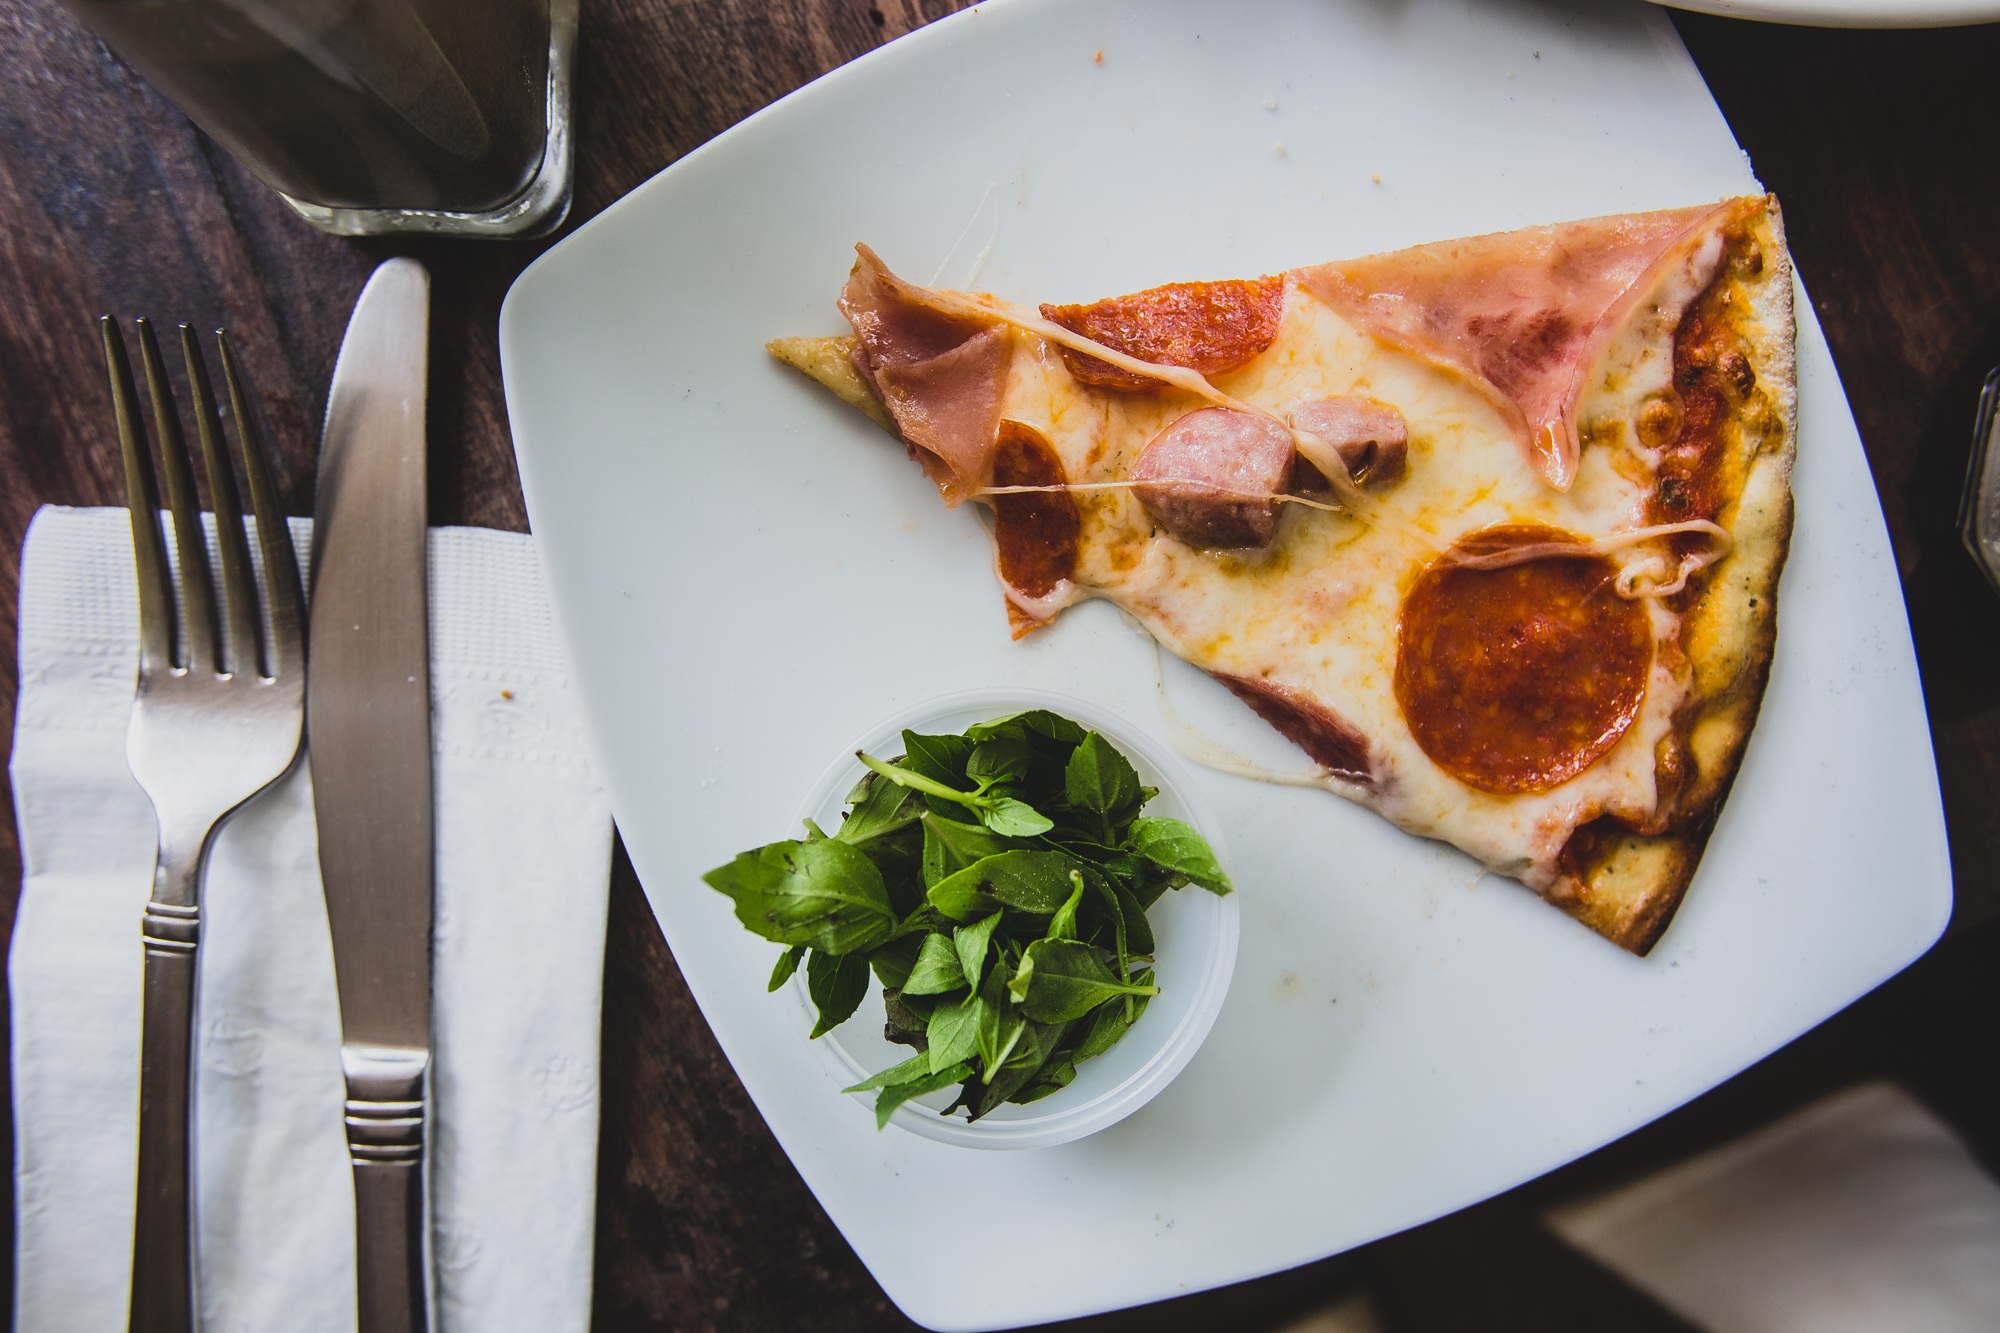
dish, meal, food, produce, plate, breakfast, gourmet, cuisine, pizza, brunch, italian food, european food